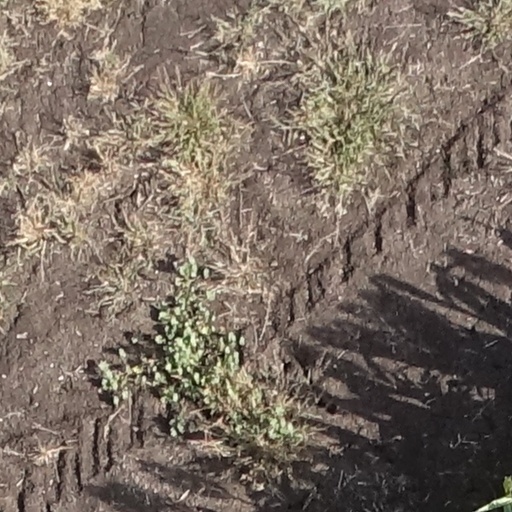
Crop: sorghum